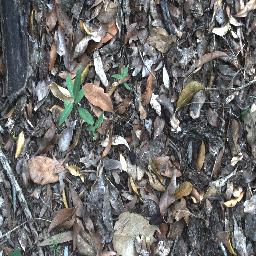
Label: rubber_vine